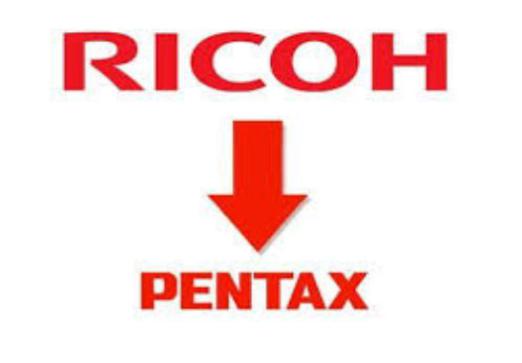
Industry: Electronic